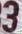
Number: 3